Maxim Tissot

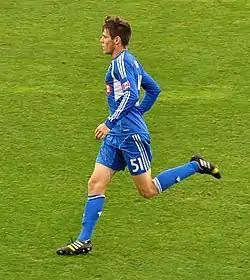

Tissot signed a professional contract with the Montreal Impact of Major League Soccer on February 26, 2013. Tissot then made his debut for the club on April 14, 2013, one day after his 21st birthday, against the Columbus Crew in which he came on in the 88th minute for Marco Di Vaio as the Impact drew the match 1–1. He then scored his first ever professional goal of his career on September 23, 2013, against the Chicago Fire in which he found the net in the 87th minute to tie up the score in a 2–2 match. He also made his debut on the continental level where he participated in the 2013–14 CONCACAF Champions League.